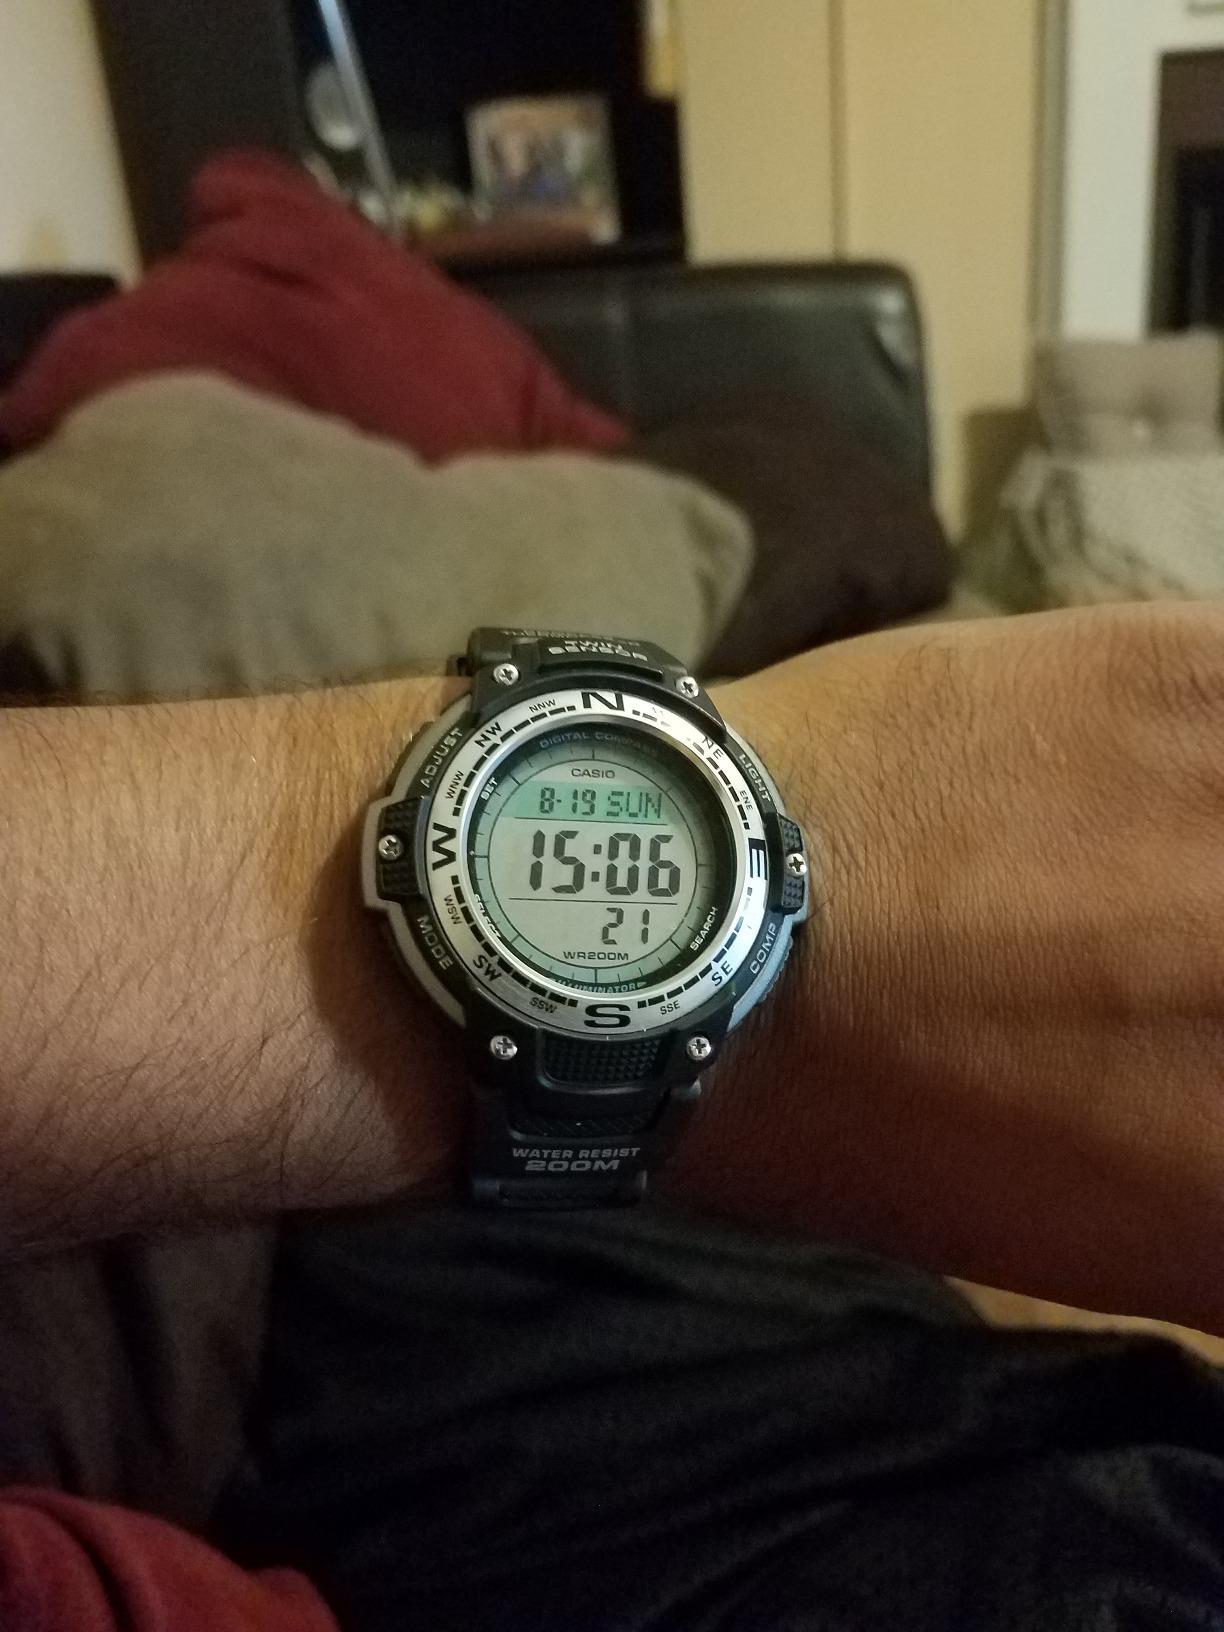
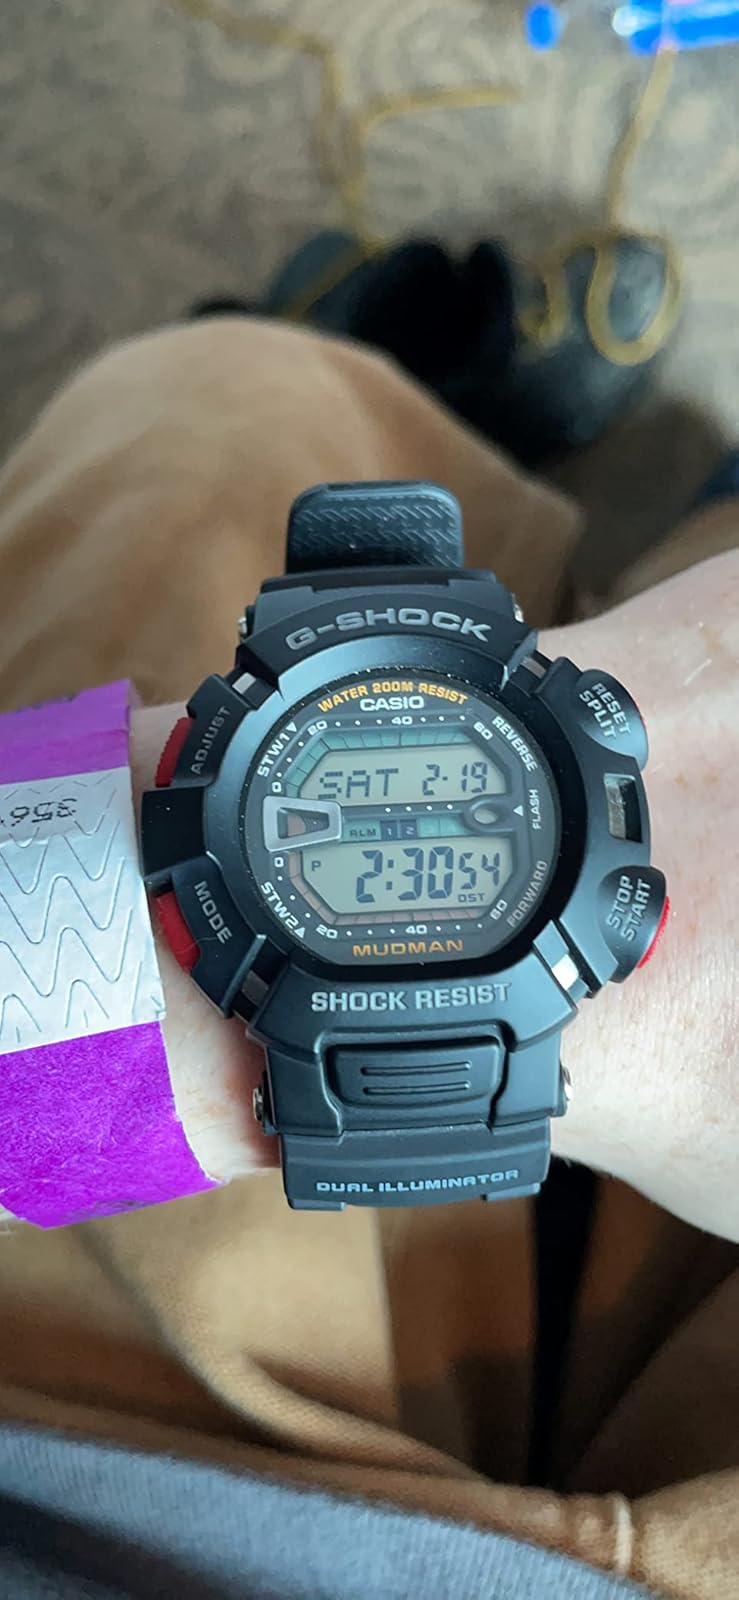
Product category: accessories_watch
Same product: no